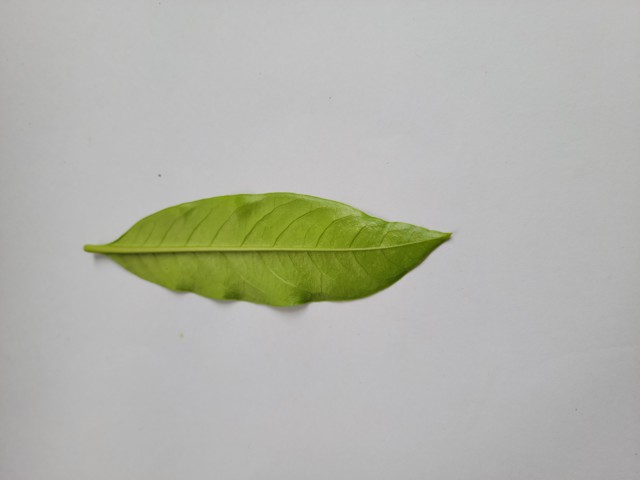
Plant: sarpagandha